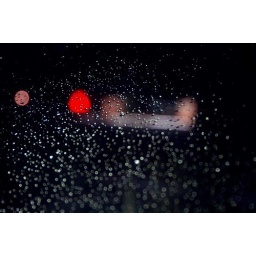
starry sky in the glass